Paul von Hindenburg

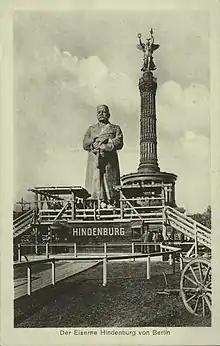
Postcard of the wooden statue of Hindenburg erected in Berlin for the first anniversary of Tannenberg

Under Field Marshal Hindenburg's leadership, the German Supreme Army Command issued a Textbook of Defensive Warfare that recommended fewer defenders in the front line relying on light machine guns. If pushed too hard, they were permitted to pull back. Front-line defenses were organized so that penetrating enemy forces found themselves cut down by machine gun fire and artillery from those who knew the ranges and location of their own strong points. Subsequently, the infantry would counterattack while the attacker's artillery was blind because they were unsure where their own men were. A reserve division was positioned immediately behind the line, if it entered the battle it was commanded by the division whose position had been penetrated. (Mobile defense was also used in World War II.) Responsibilities were reassigned to implement the new tactics: front-line commanders took over reserves ordered into the battle and for flexibility, infantry platoons were subdivided into eight-man units under a noncom.